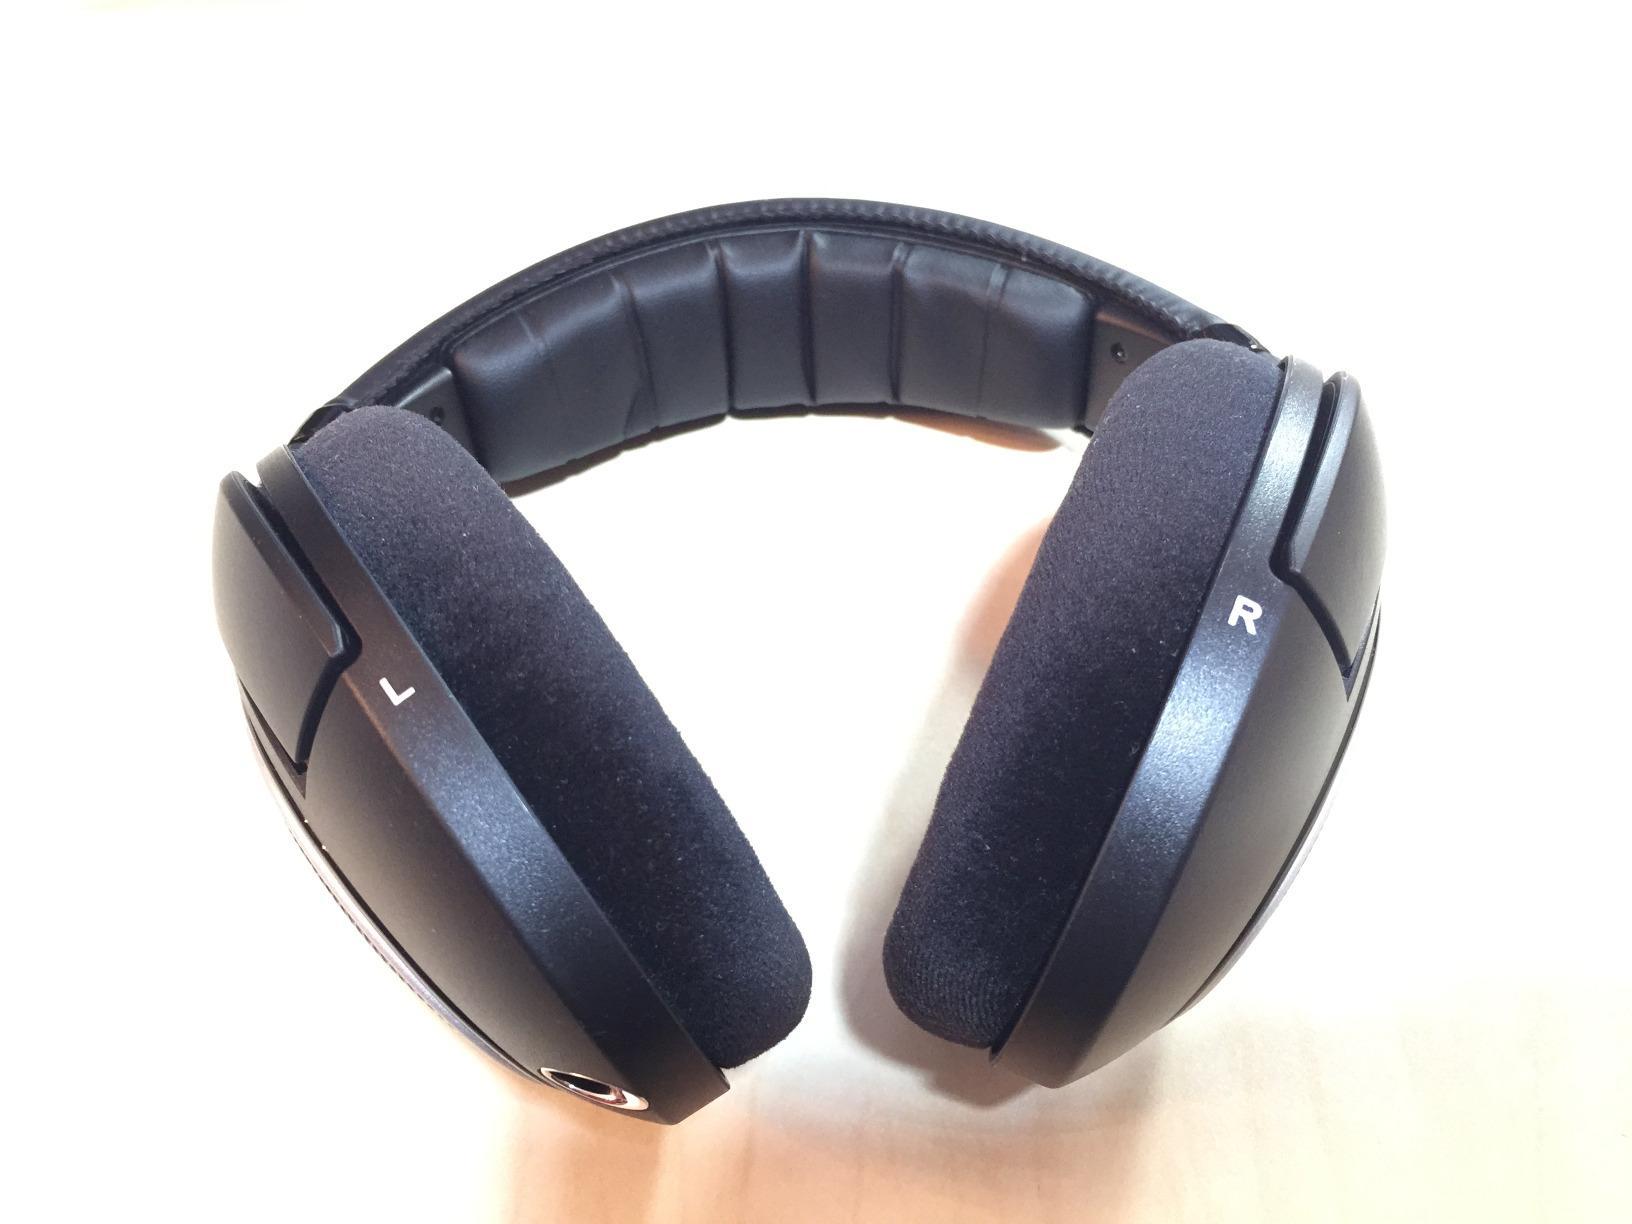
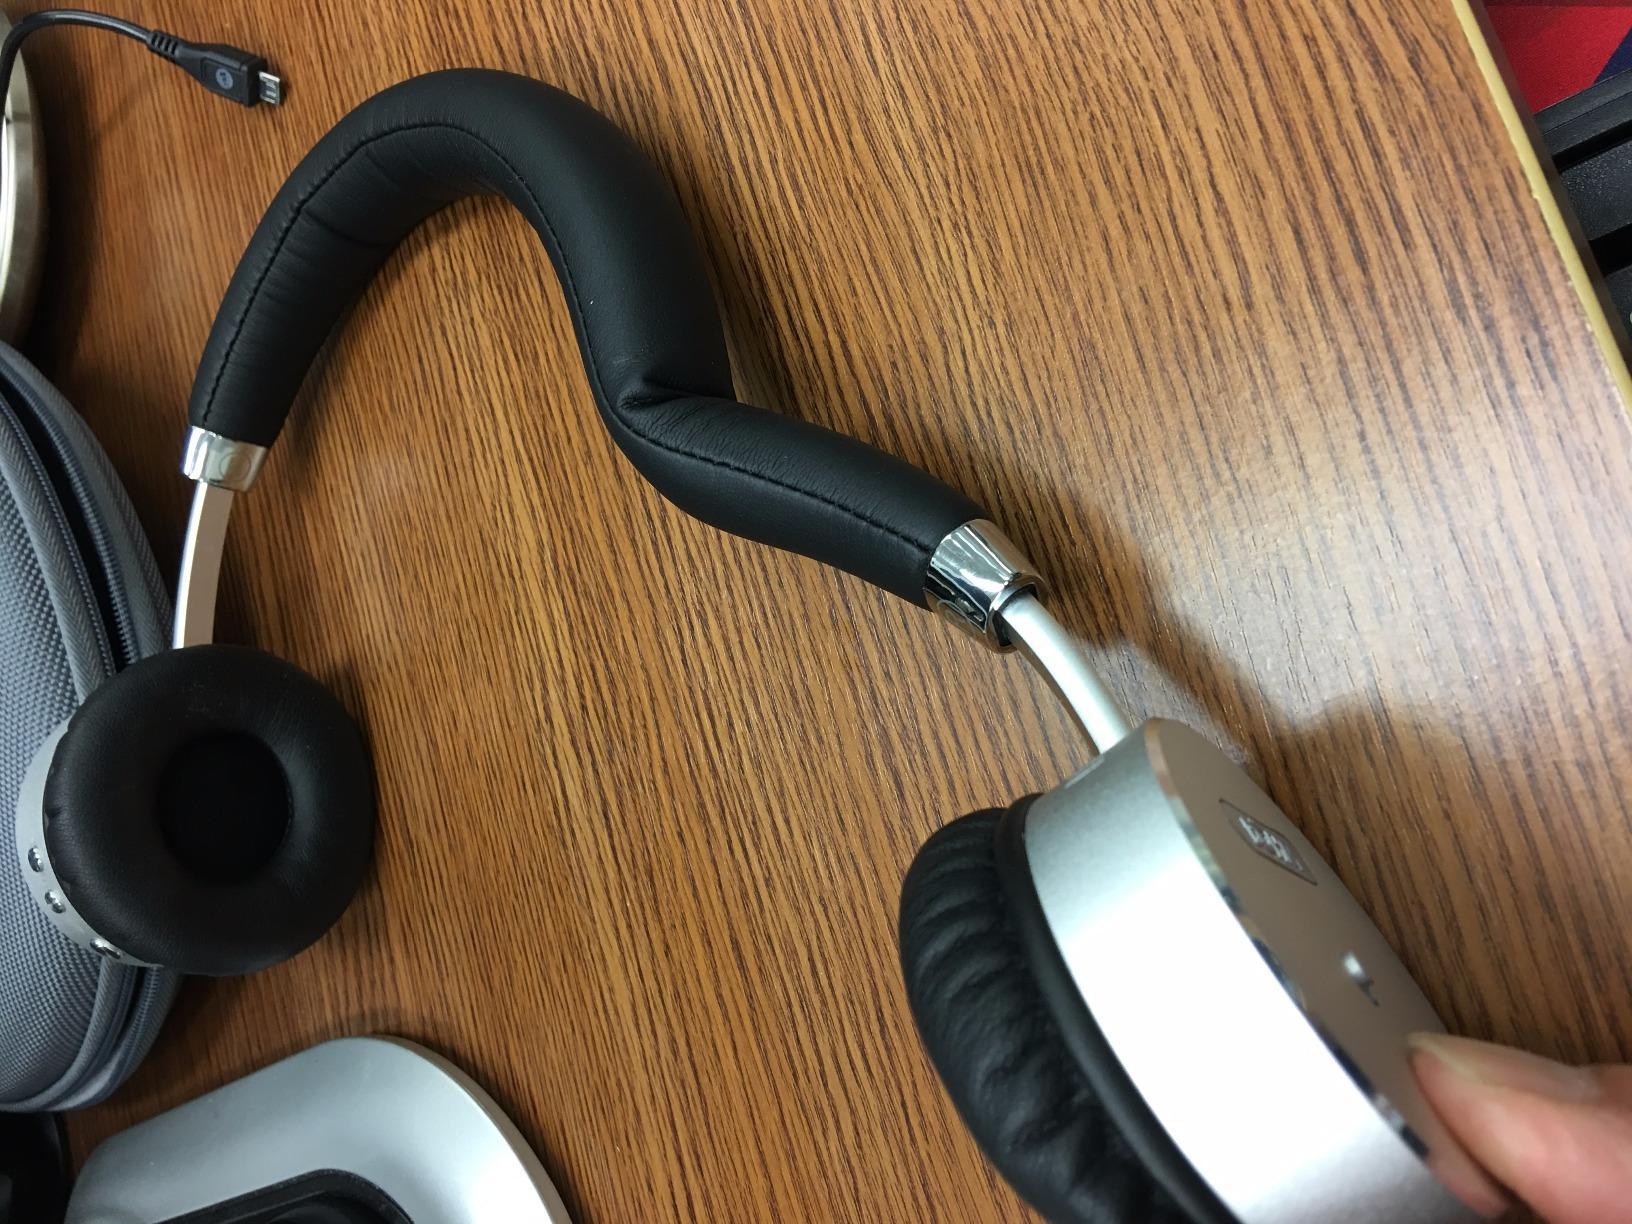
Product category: headphones
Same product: no